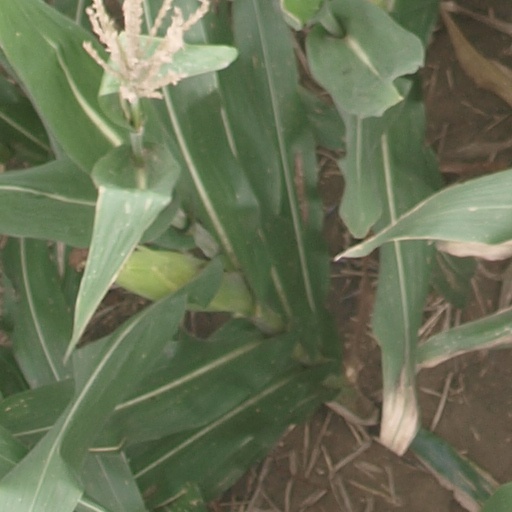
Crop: maize; corn